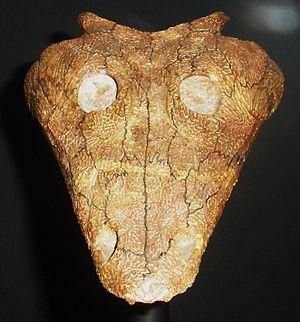
Benthosuchus est un genre éteint de temnospondyles du Trias inférieur, découvert en Russie.